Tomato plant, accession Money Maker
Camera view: bottom (45 deg); turntable rotation: 210 degrees
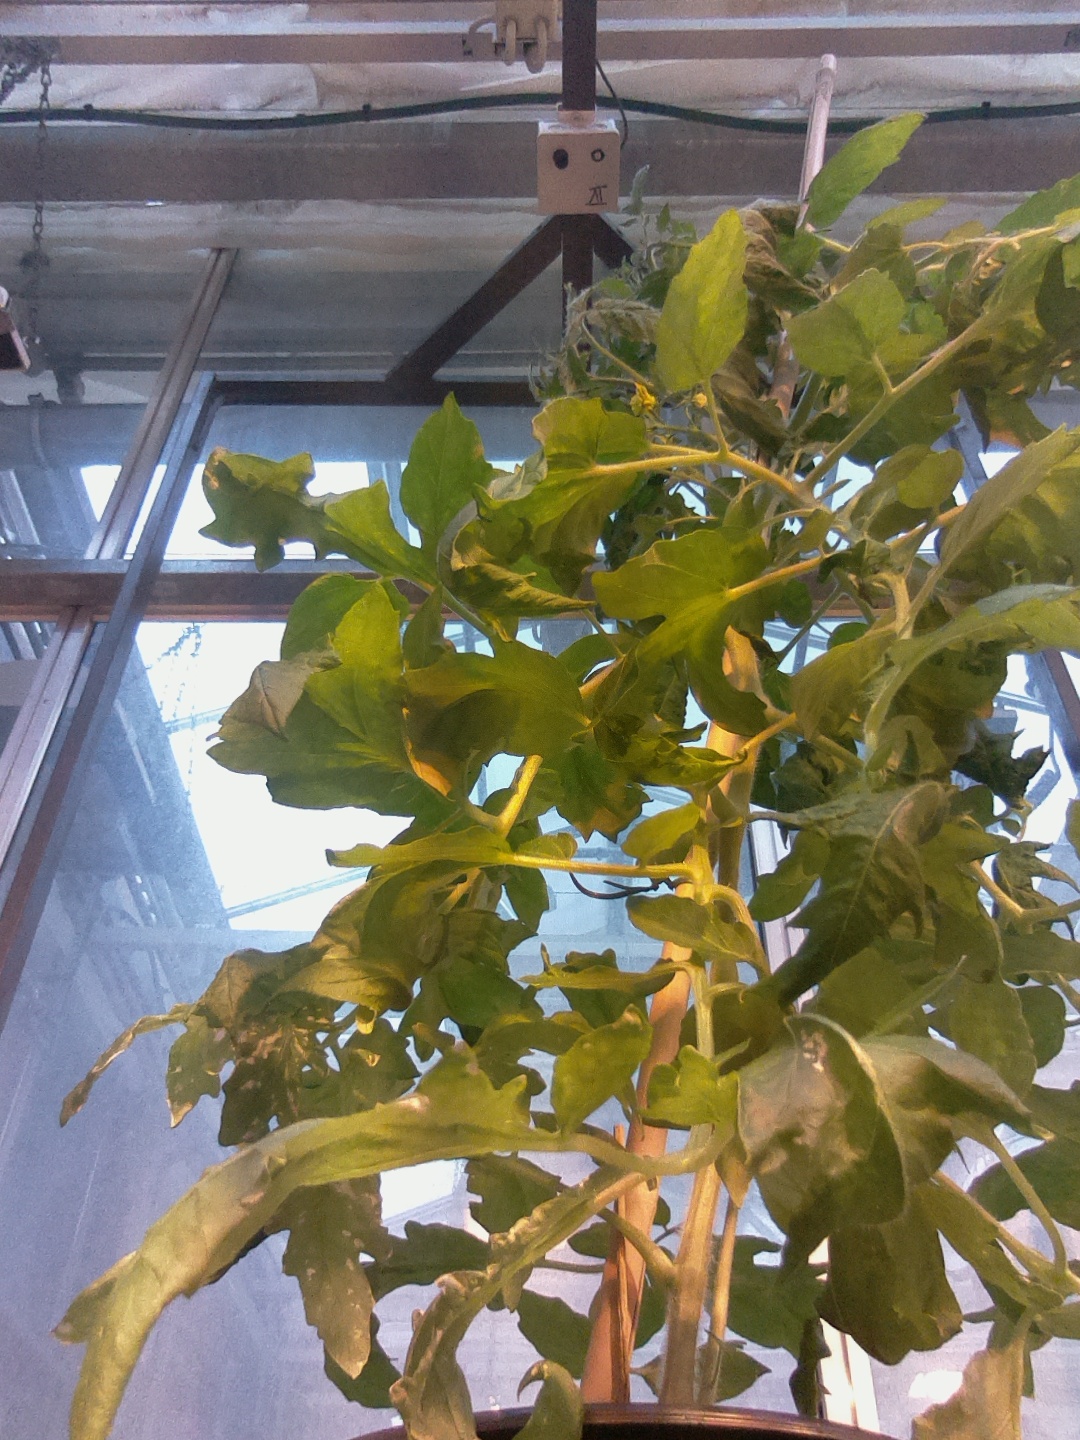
BBCH growth stage 66: Full flowering, 60%-70% of flowers open, more petals falling